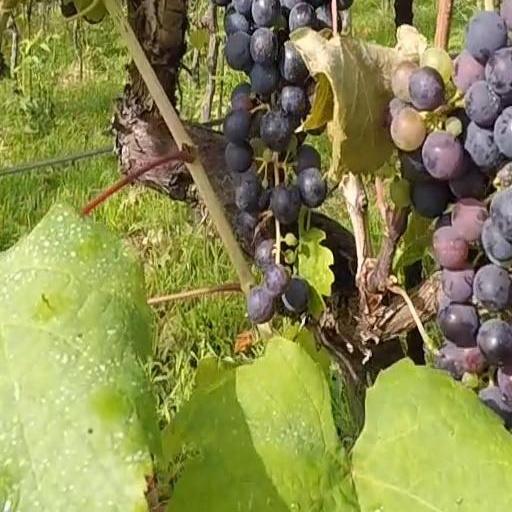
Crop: grape